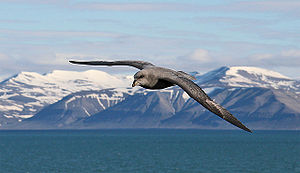
Isfjorden (Svalbard) / Biologi
Mallemuk i Isfjorden, billede fra 2006.
Isfjorden er en fjord på vestsiden af Spitsbergen på Svalbard. På sydsiden af fjorden ligger halvøen Nordenskiöld Land, og på nordsiden Oscar II Land og Dickson Land. Isfjorden udmunder i Nordishavet med afgrænsningerne Kapp Linné og Isfjord radio på sydkysten og Daudmannsodden på nordkysten. Fjorden er 107 km lang og er den næstlængste fjord på Svalbard efter Wijdefjorden på 108 km. På det bredeste sted er fjorden omkring 24 km bred. Fra Isfjorden udgår der flere sidefjorde: Grønfjorden, Adventfjorden, Sassenfjorden, som inderst hedder Tempelfjorden, Billefjorden og Nordfjorden, som deler sig i Dicksonfjorden og Ekmanfjorden.